The Tracey Ullman Show

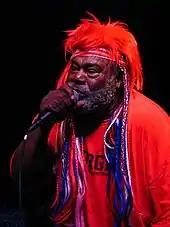
Funk musician, George Clinton, wrote and performed the show's theme song

A typical episode of "The Tracey Ullman Show" consists of two or three sketches (or playlets) featuring Ullman playing an array of characters, along with her supporting cast: Julie Kavner, Dan Castellaneta, Sam McMurray, Joseph Malone, and in season three, Anna Levine. The final sketch of each episode usually includes a musical or dance number performed solely by Ullman or with the rest of the cast. Paula Abdul was responsible for choreographing all of the show's dance routines. Interstitial cartoon shorts ("Dr. N!Godatu", "The Simpsons") were featured before and after each commercial break.